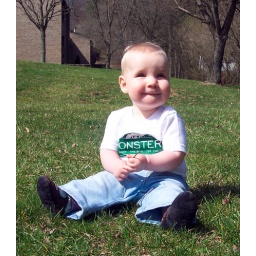
4/2/06 bear in the grass